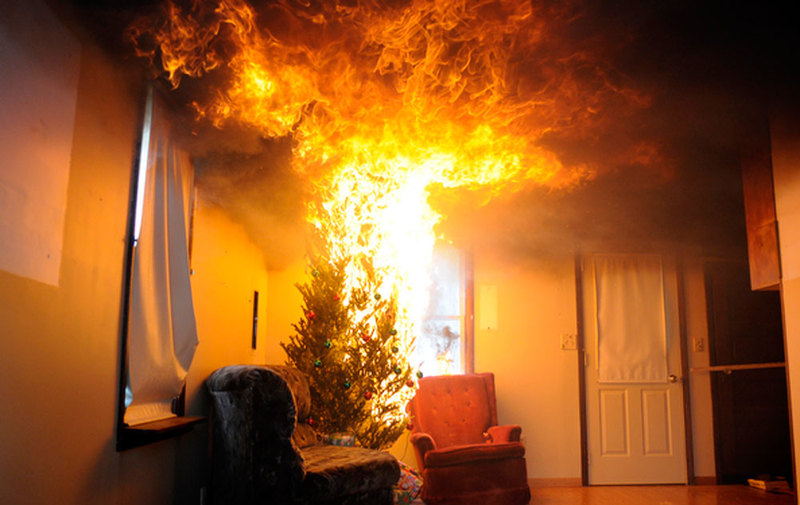
Fire: yes
Smoke: no